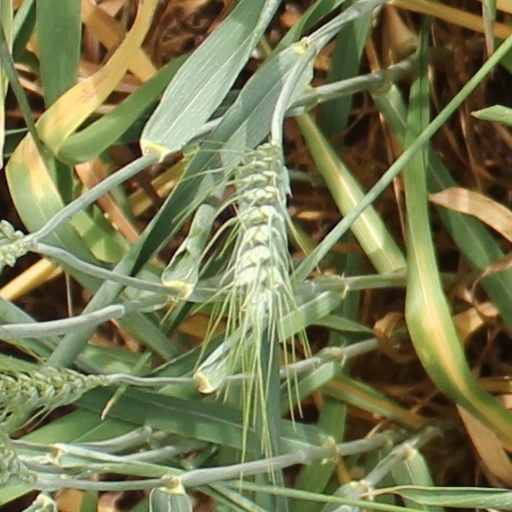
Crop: wheat